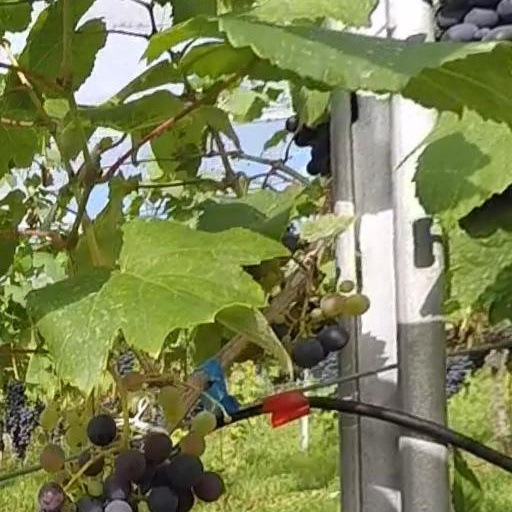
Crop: grape